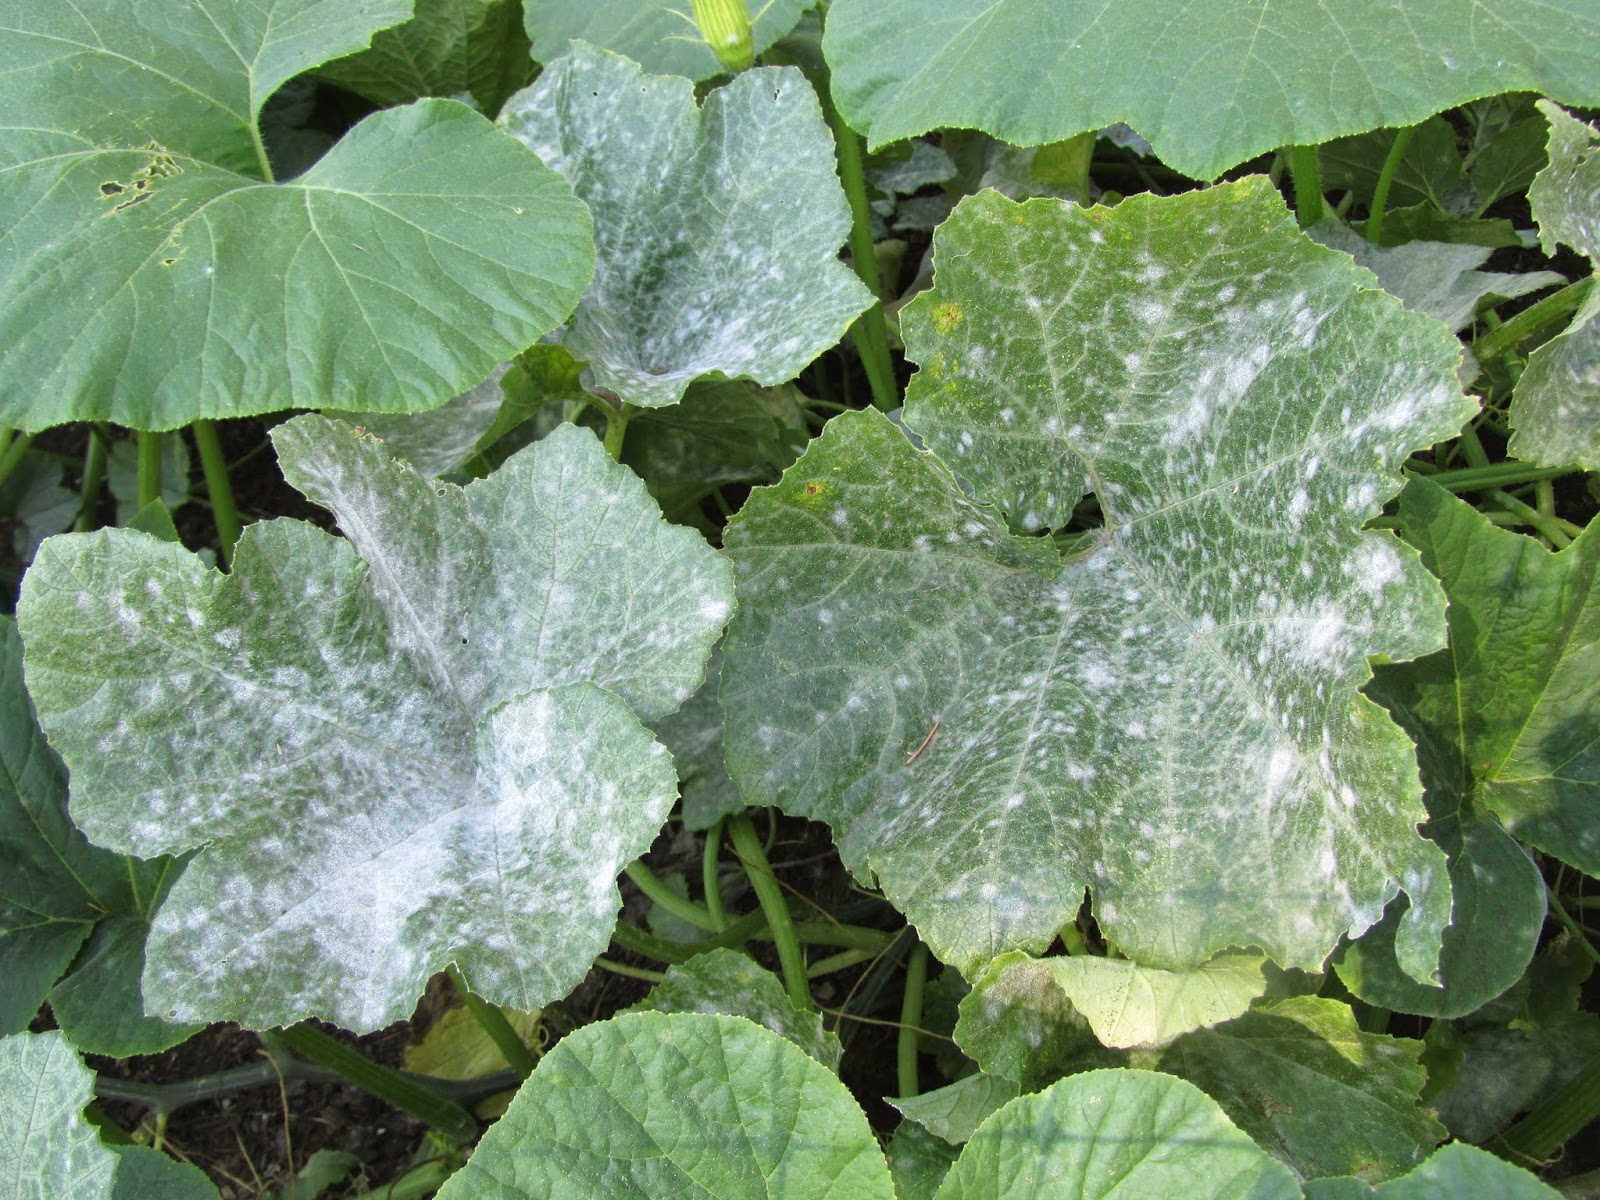
Label: Squash Powdery mildew leaf
Plant: Squash
Condition: powdery mildew